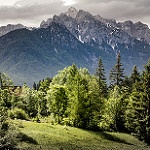
Scene: Outdoor